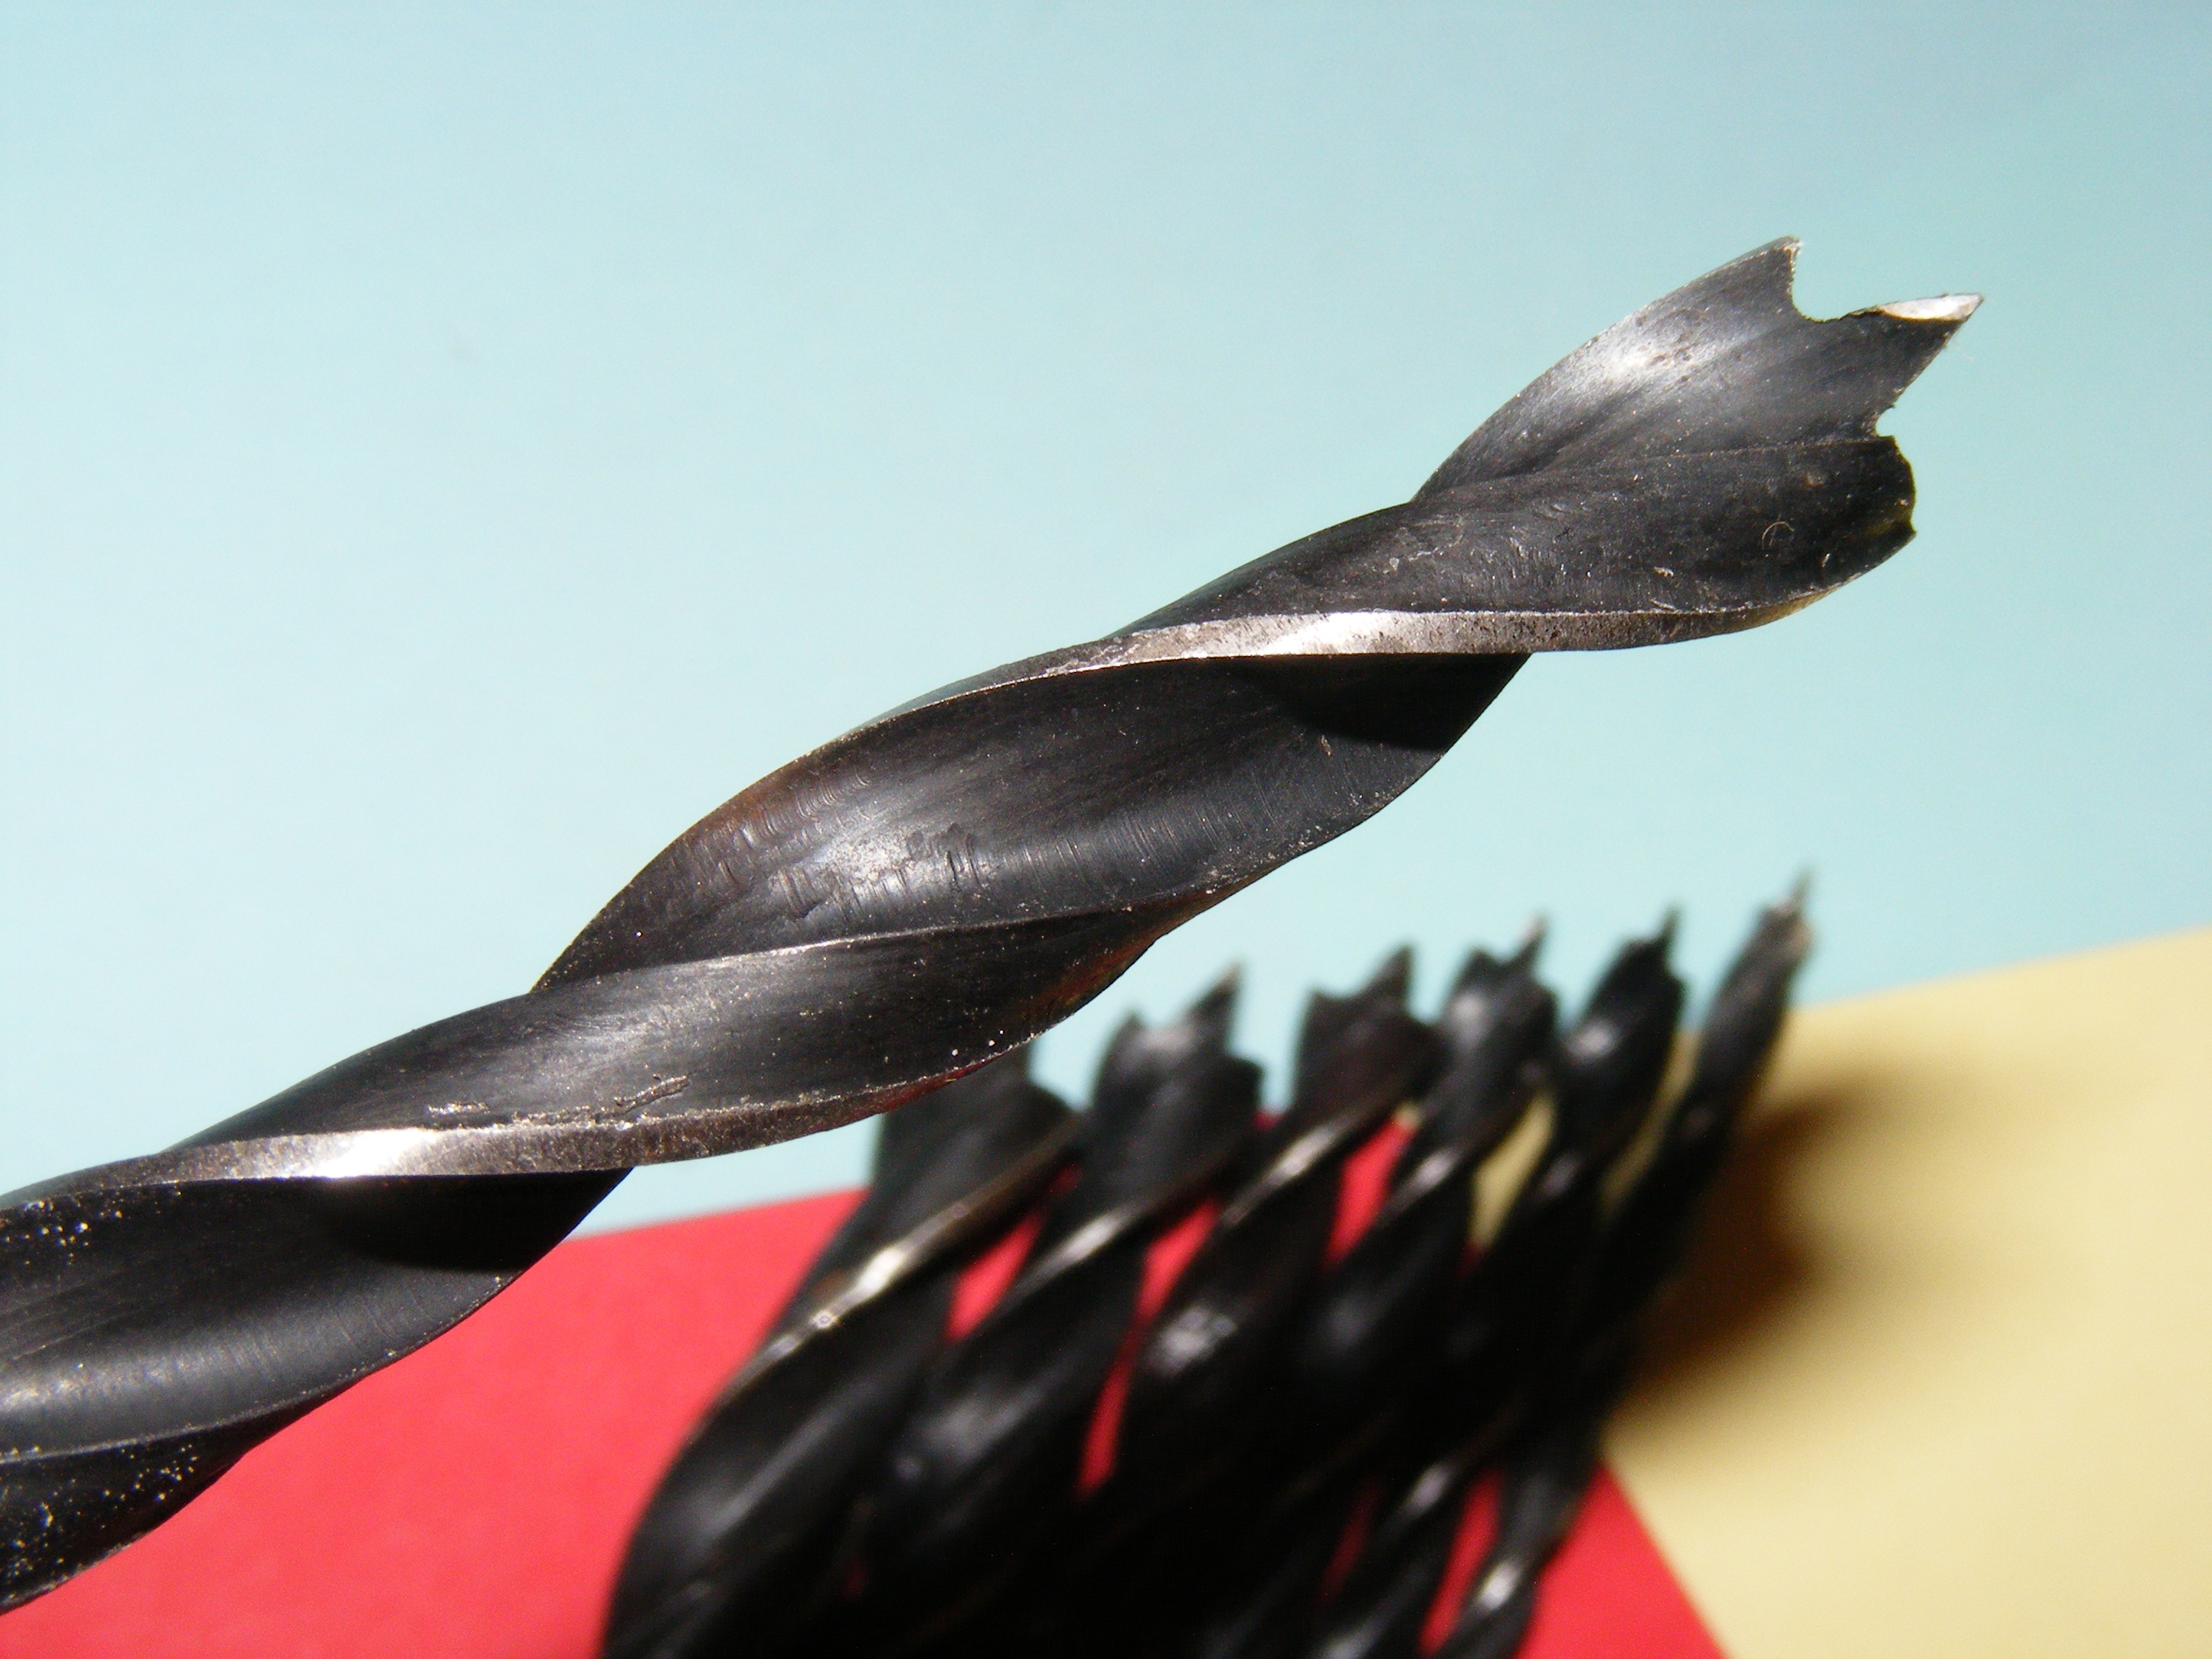
hand, working, wing, wood, steel, airplane, aircraft, drill, art, tools, borer, industries, alloy, military aircraft